1986 Australian Touring Car Championship

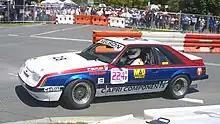
Lawrie Nelson's Ford Mustang

Points were awarded 25-23-20-17-15-13-11-10-9-8-7-6-4-3-2-1 based on the top 17 outright race positions. The two smaller engine capacity classes received bonus points. Class B, under 3.0 litres received 3 points additional to points scored from race position. Class C, under 2.0 litres received 4 points.